Daryl Roth

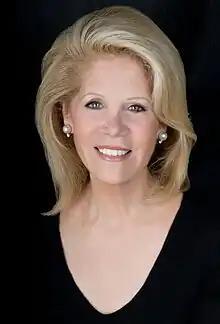
Roth in 2008

Daryl Roth (born December 21, 1944) is an American theatre producer who has produced over 90 productions on and off Broadway. Most often serving as a co-producer or investor, Roth has also been a lead producer of Broadway shows such as "Kinky Boots, Indecent, Sylvia, It Shoulda Been You," and "The Normal Heart."